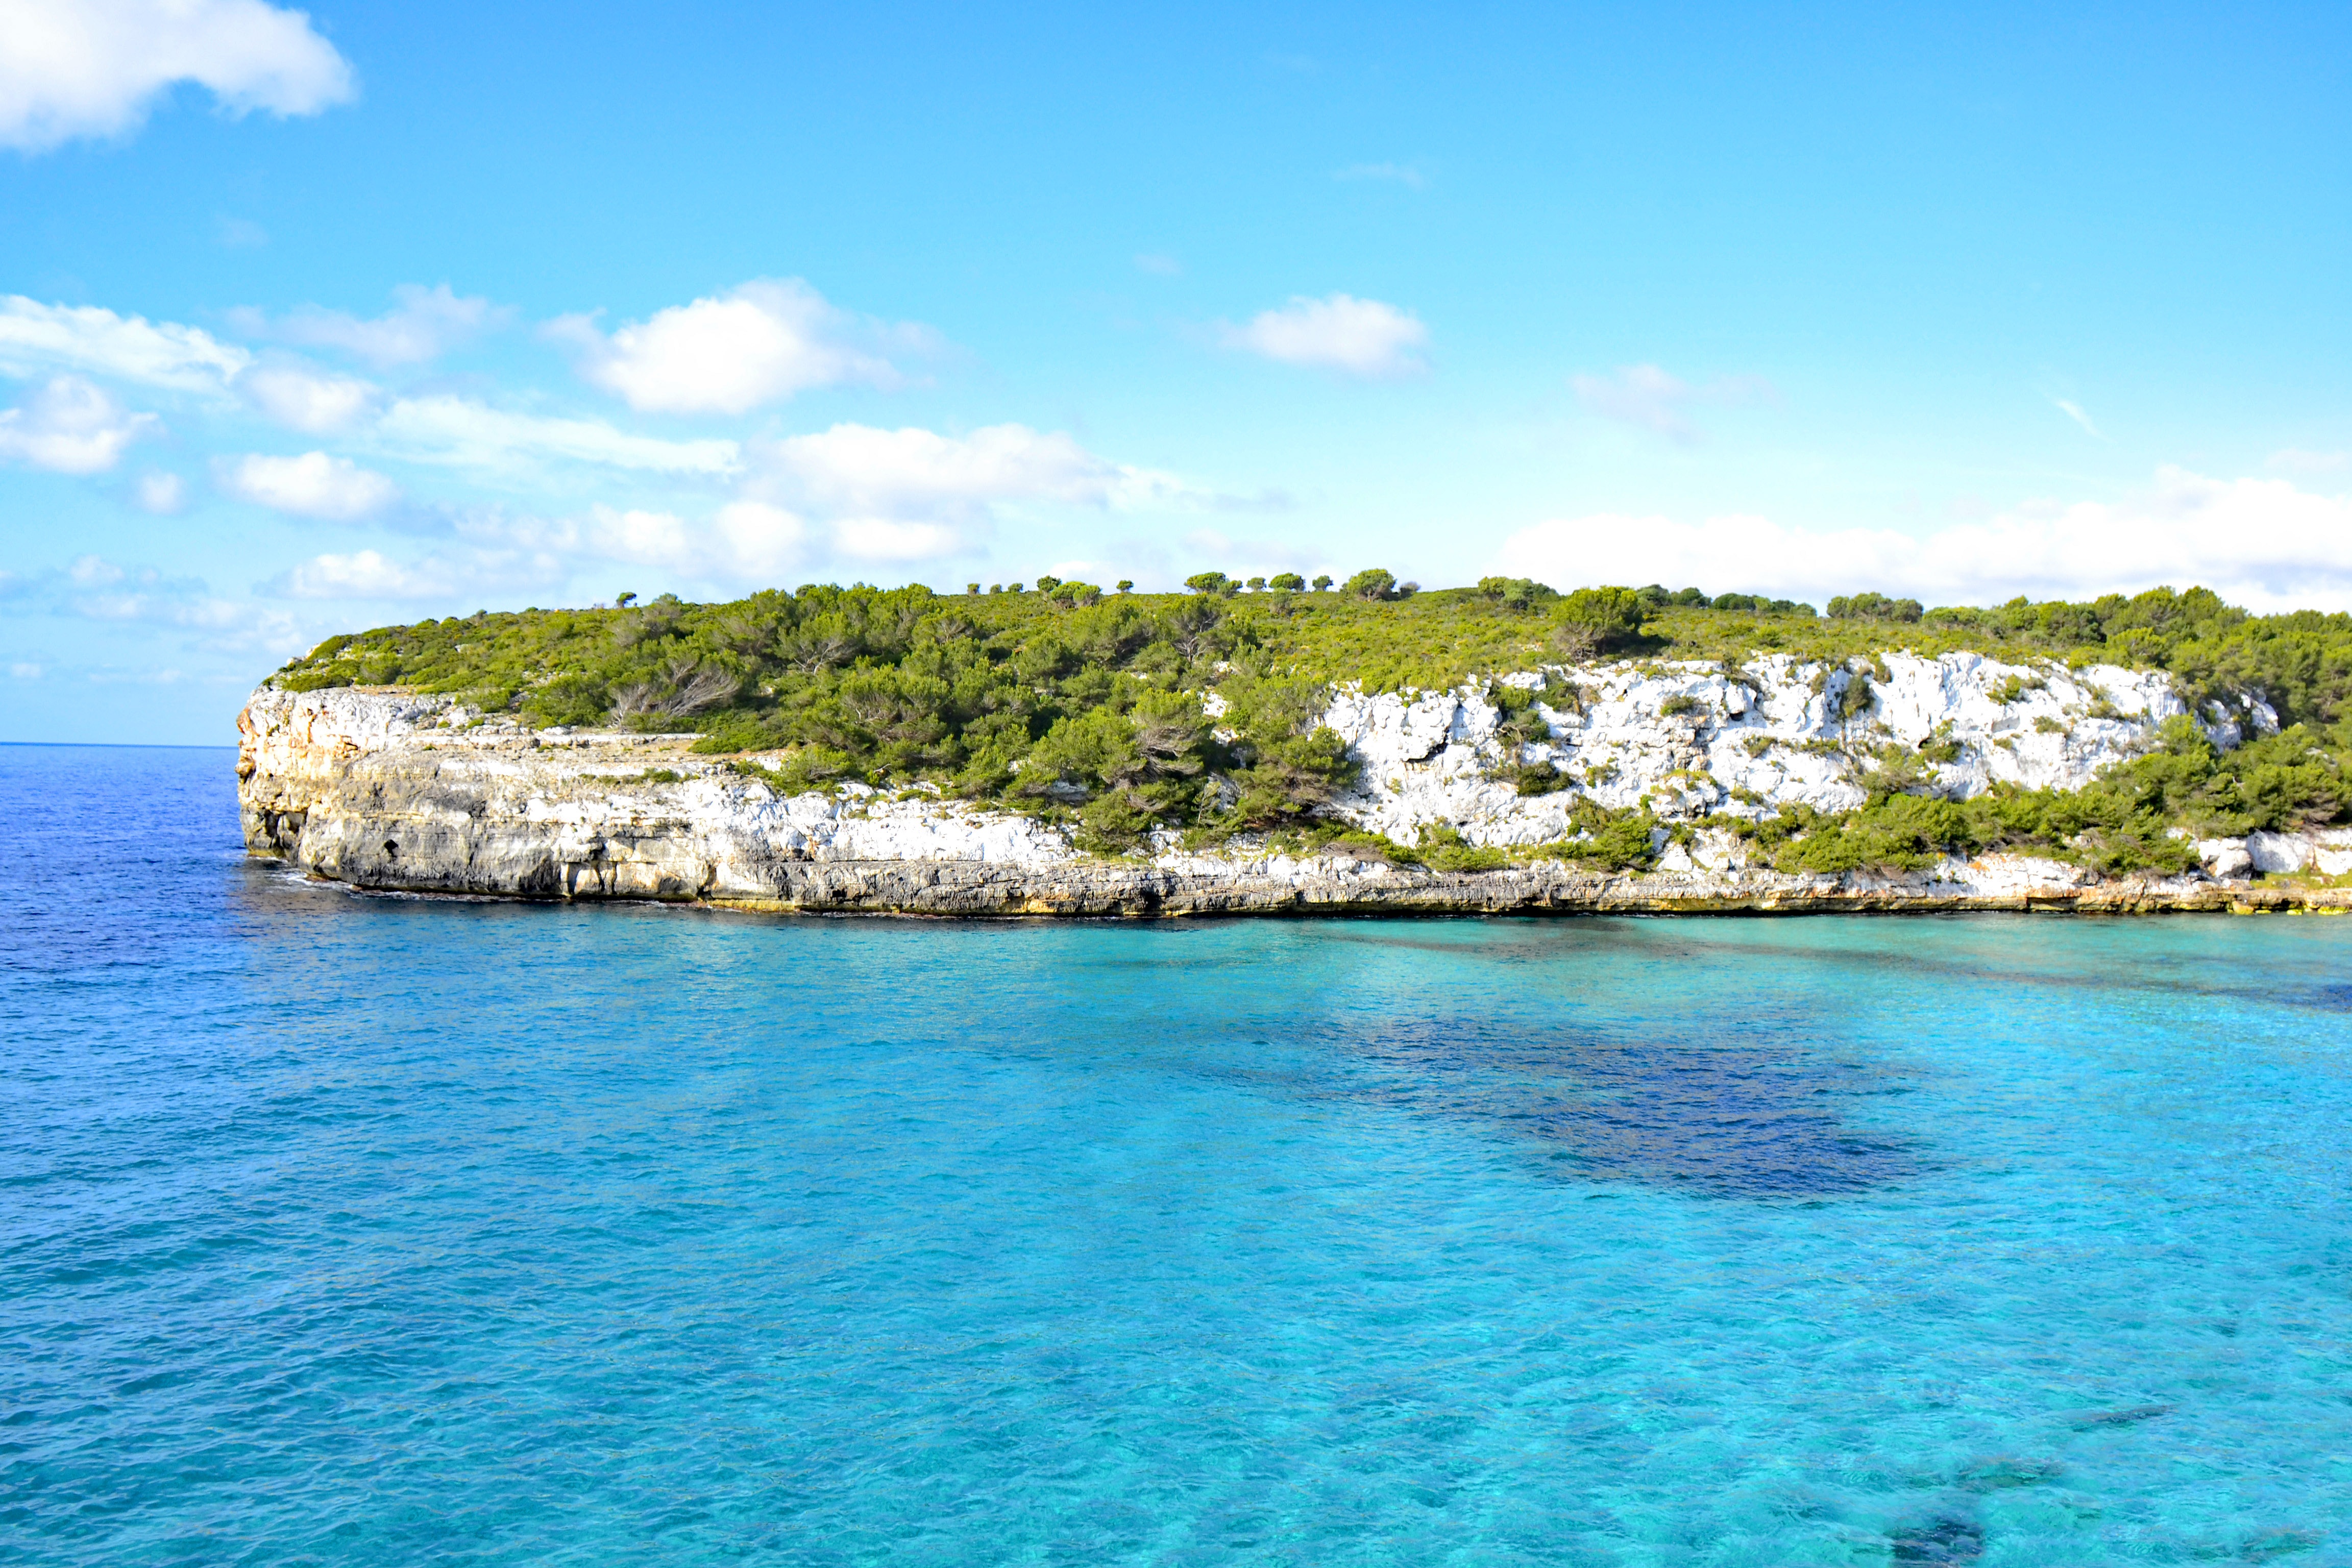
sea, coast, water, ocean, sky, sun, shore, summer, cliff, cove, inlet, holiday, lagoon, bay, island, peninsula, headland, spain, mallorca, archipelago, caribbean, tropics, cape, islet, crystal clear, balearic islands, promontory, playa romantica, coastal and oceanic landforms